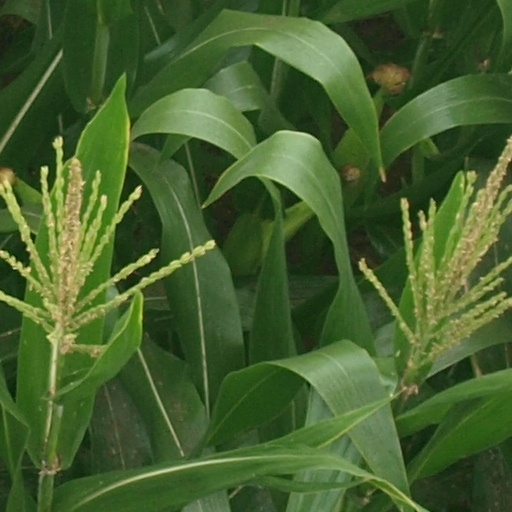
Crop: maize; corn